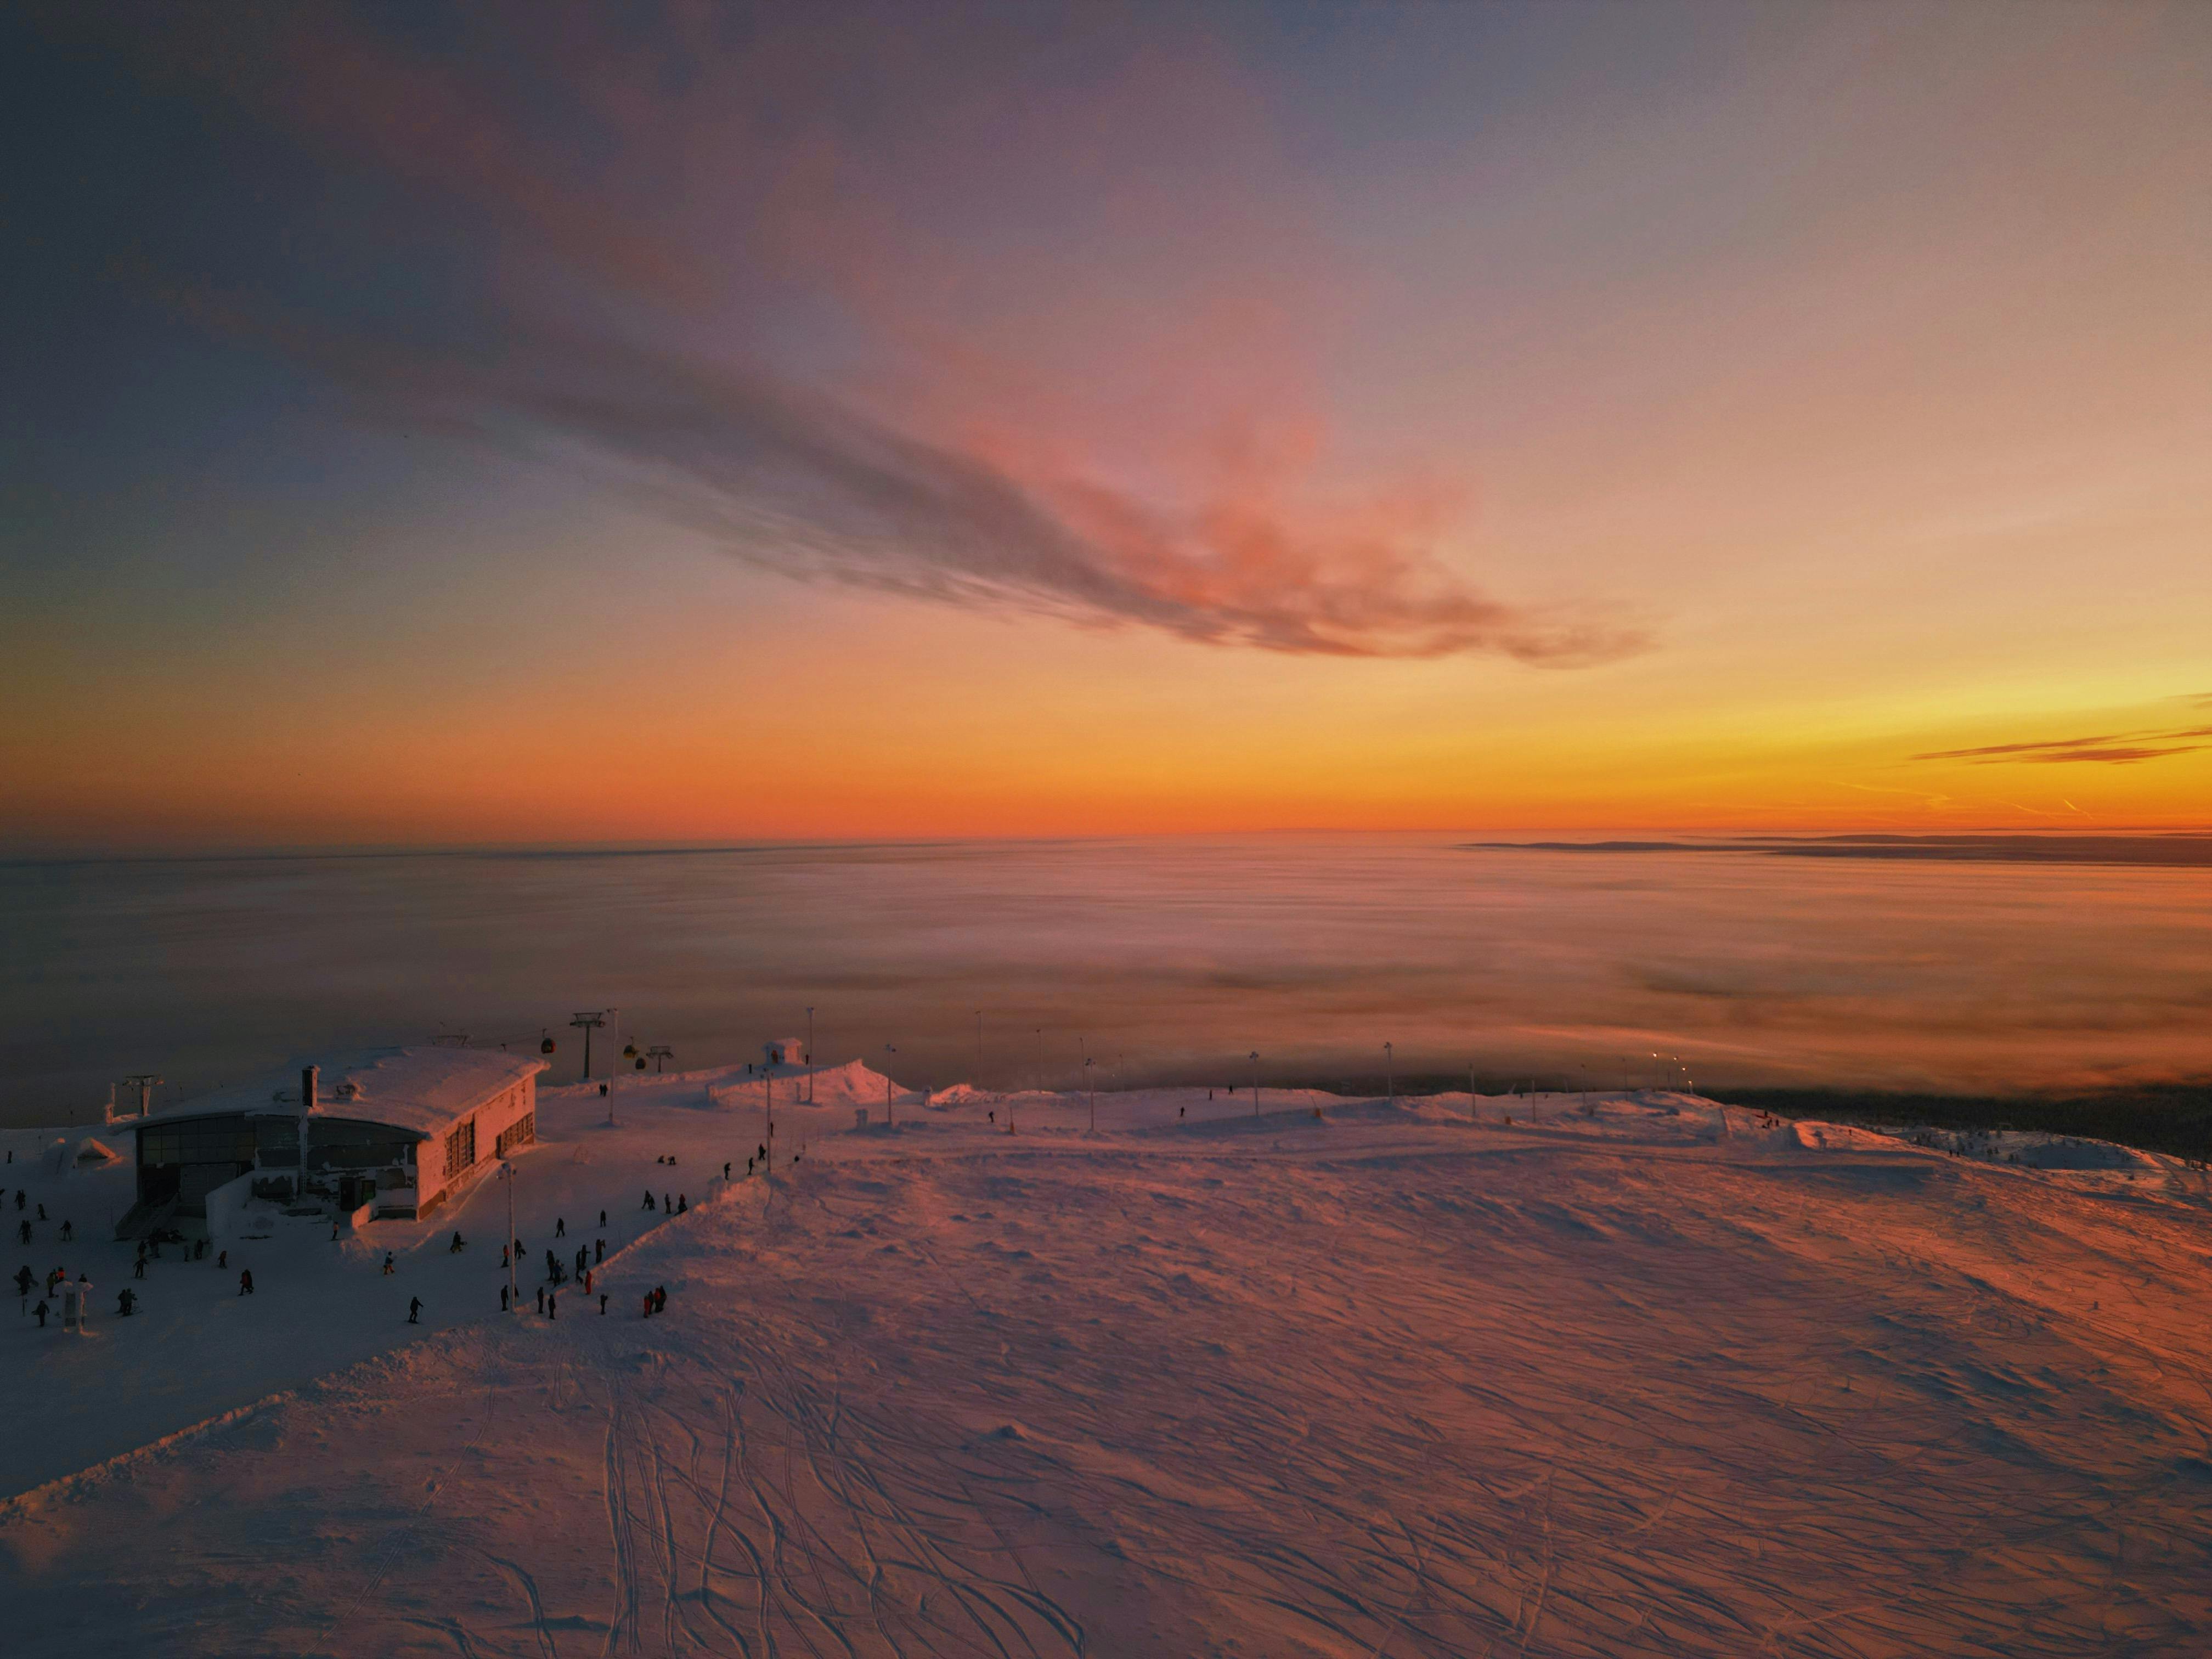
natural, cloud, sky, water, ecoregion, afterglow, red sky at morning, sunset, sunrise, dusk, natural landscape, landscape, slope, tree, plain, horizon, snow, freezing, sand, wind wave, winter, evening, ocean, hill, beach, dawn, sun, wood, cumulus, wave, ice cap, arctic, coast, aeolian landform, rock, astronomical object, headland, sound, tundra, sea, tropics, reflection